Creation Autosportif

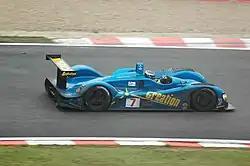
Creation's original DBA 03S at the 2005 1000km of Spa.

Creation Autosportif, Ltd. was a sports car racing team based in Oxford, England. It was founded in 2003 by Ian Bickerton and Mike Jankowski and has raced in the FIA GT Championship, FFSA GT Championship, American Le Mans Series, Le Mans Endurance Series, as well as the 24 Hours of Le Mans. Their cars are known for their blue and yellow paint schemes.